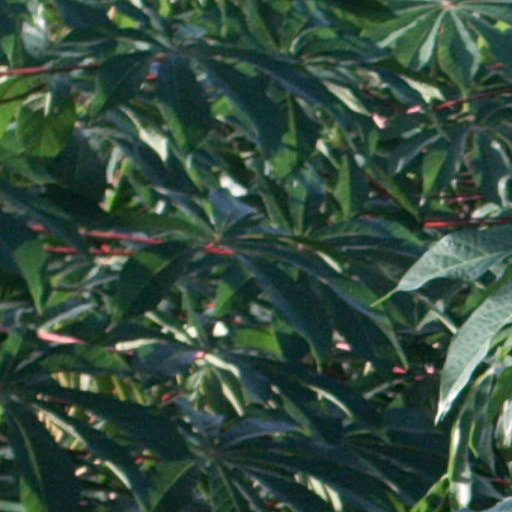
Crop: cassava